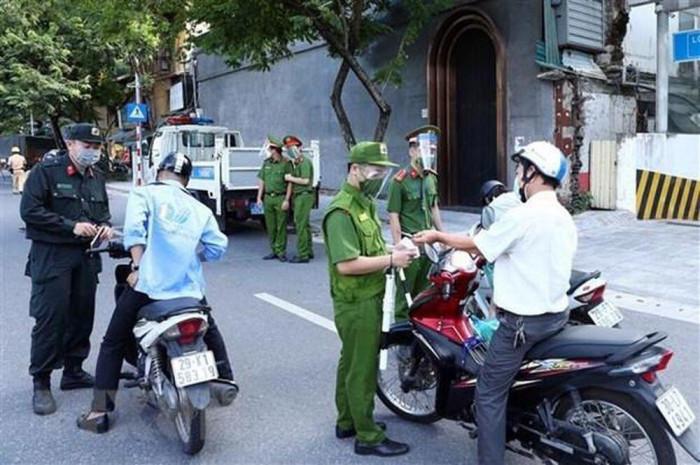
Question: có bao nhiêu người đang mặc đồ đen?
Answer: có một người đang mặc đồ đen